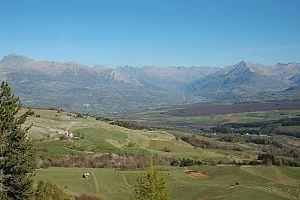
Le Champsaur est la haute vallée de la rivière Drac, affluent de l'Isère, depuis sa source, ou plutôt ses sources, au sud du massif des Écrins, jusqu'à sa sortie du département des Hautes-Alpes, à l'entrée du lac du Sautet.